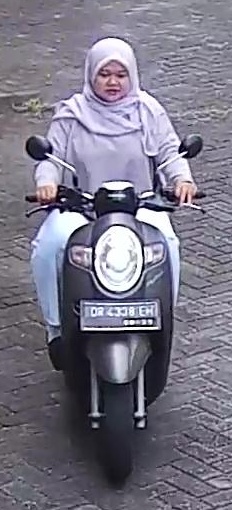
person-with-helmet: 0
person-without-helmet: 1